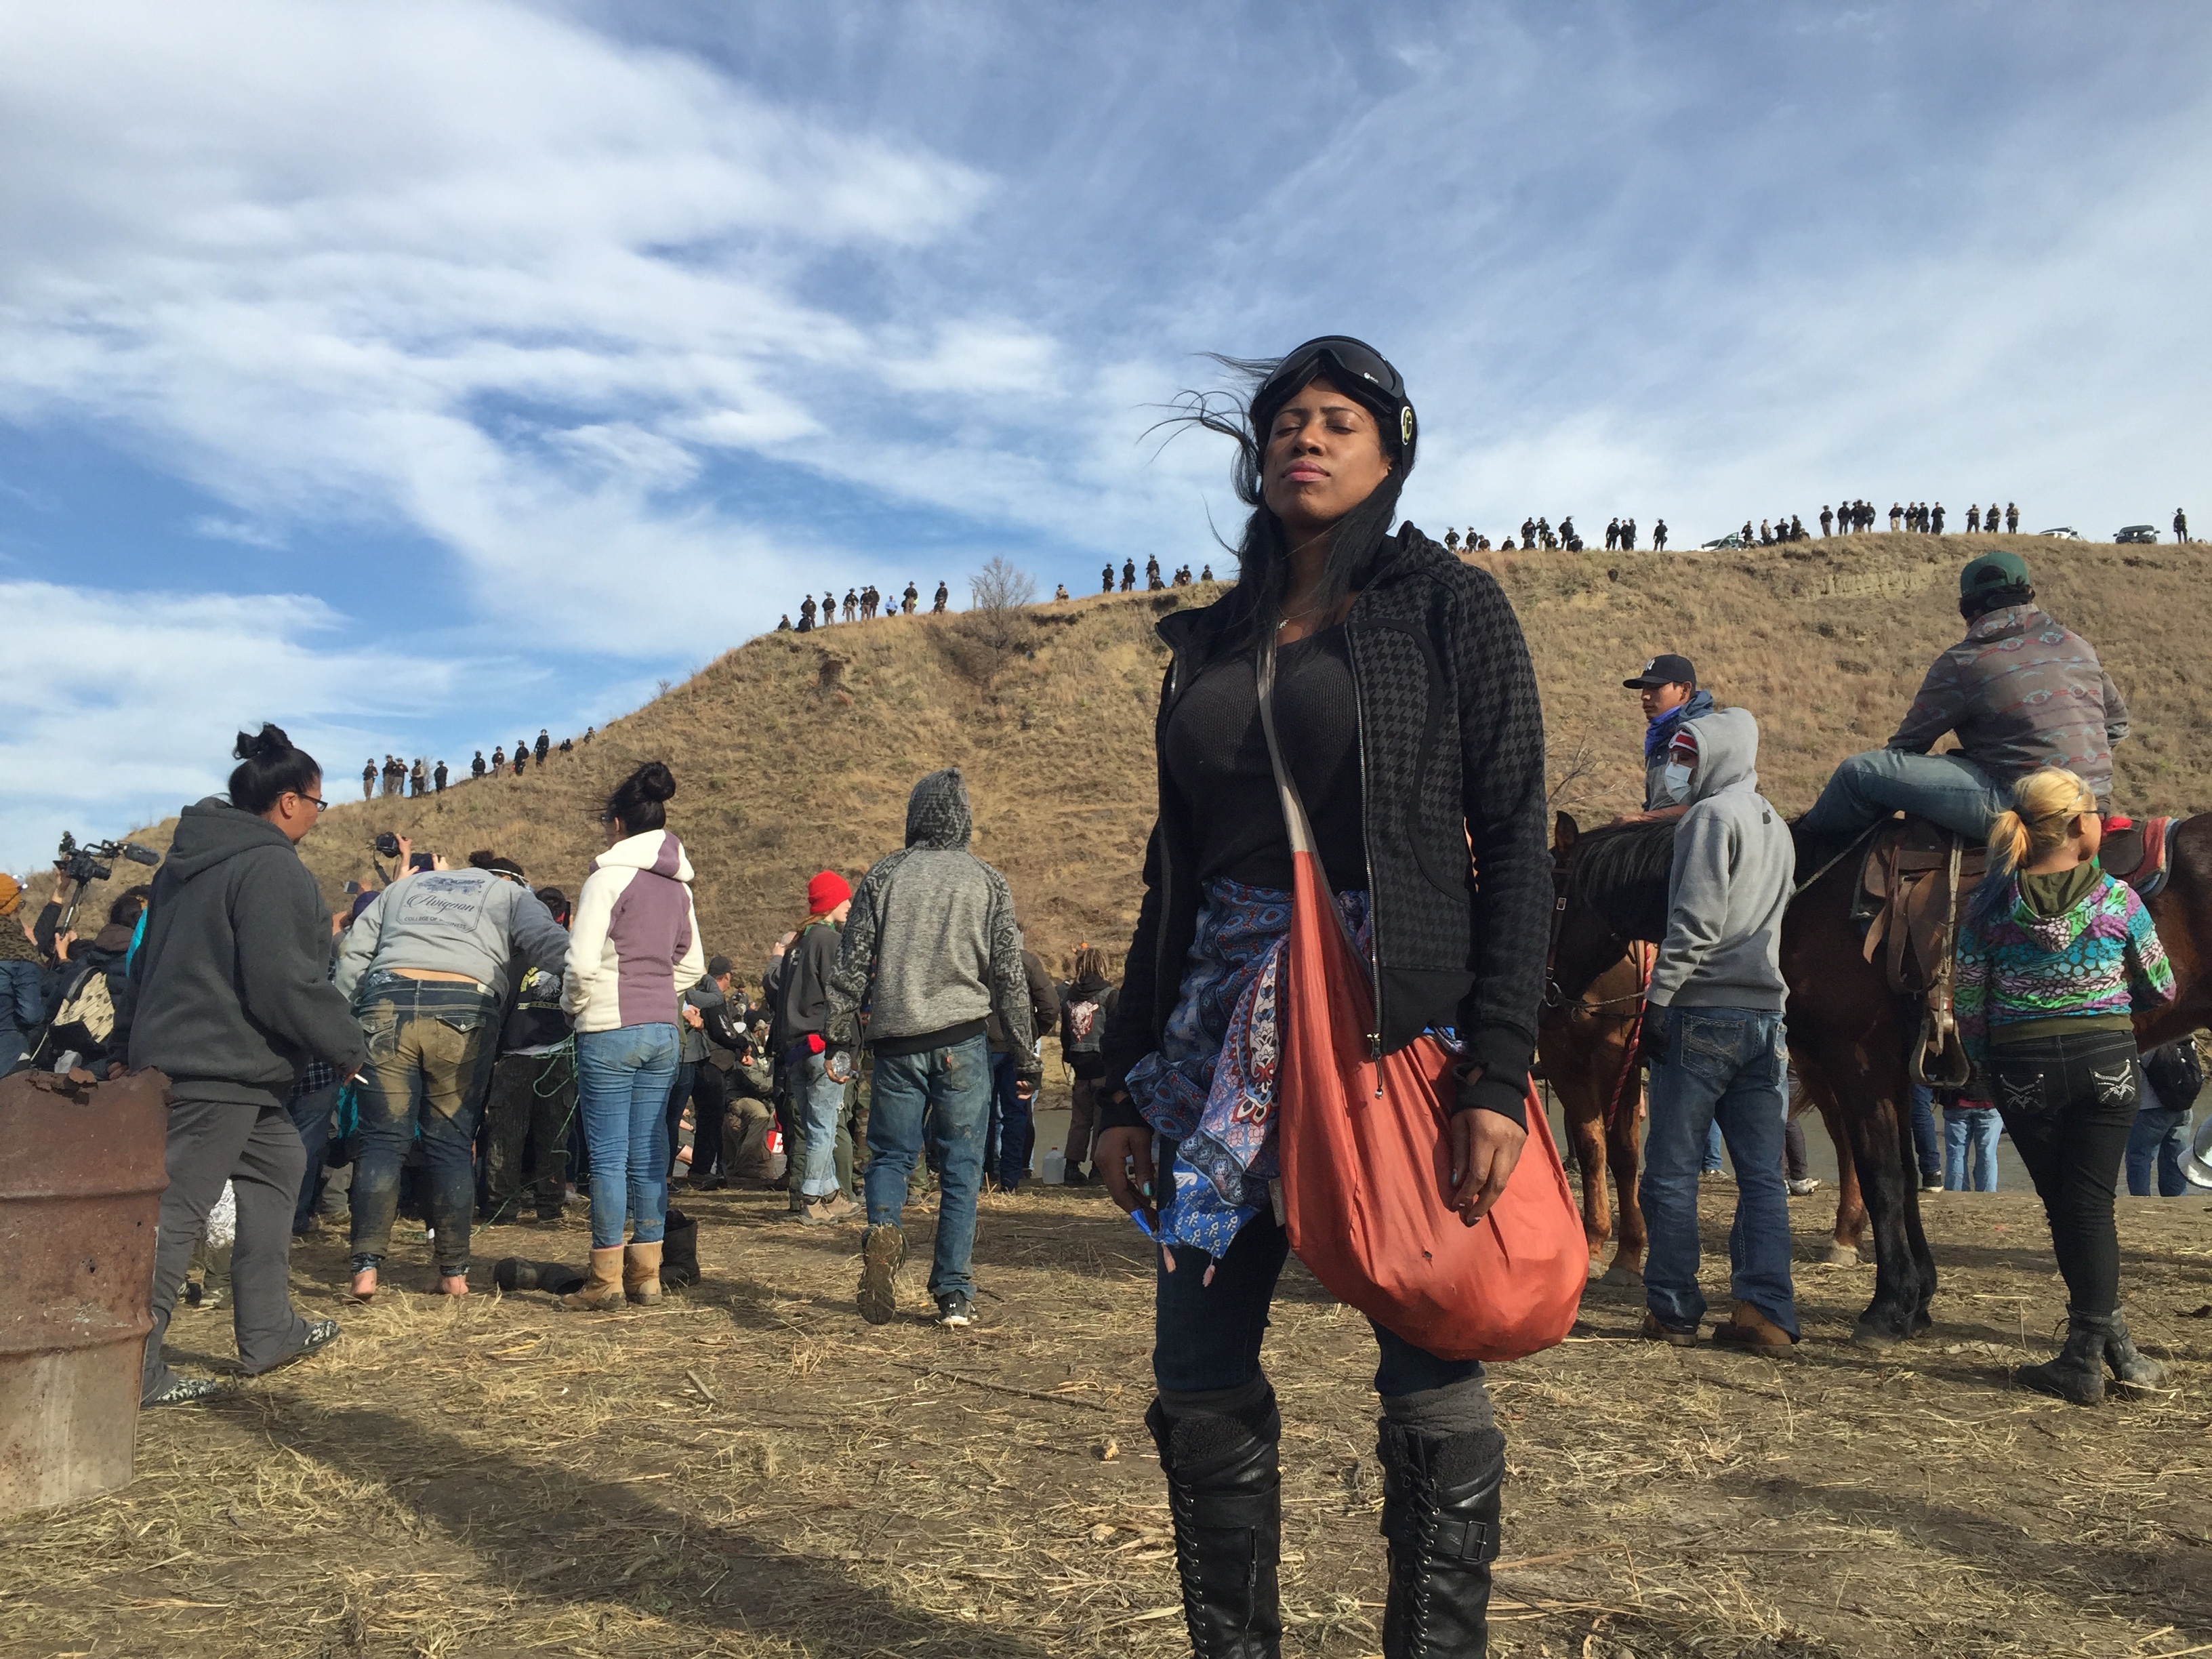
walking, people, girl, woman, adventure, model, young, fashion, freedom, lifestyle, happiness, enjoy